Chamber of Reflection

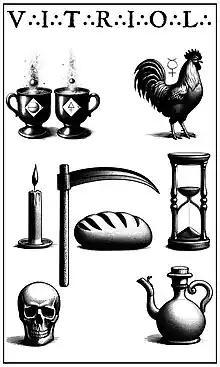
Some of the symbols used in the Masonic Chamber of Reflection.

Within the context of Freemasonry, the Chamber of Reflection, often abbreviated as C.O.R., and alternatively known as the Room of Reflection, Reflection Cabinet, or Meditation Cabinet, plays a pivotal role in the initiation process (in some countries and jurisdictions). This chamber serves as a dedicated space where a critical component of the initiation ritual unfolds, prompting the candidate to undergo a period of isolation designed to foster introspection and self-examination. The experience within the Chamber of Reflection is enriched by the presence of symbolic objects and thought-provoking phrases, which may exhibit minor variations across different Masonic rites and traditions.